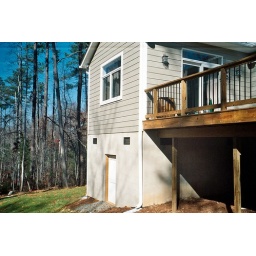
Views of the spare bedroom window and deck, with woods in the background.